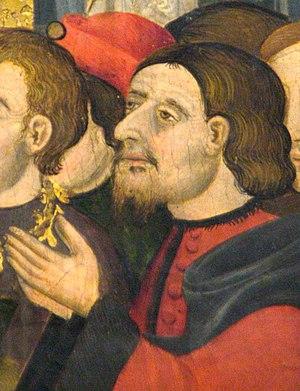
Pere Serra est un peintre catalan de l'art gothique qui s'est développé en Catalogne dans un style gothique international influencé par la peinture siennoise introduite par Ferrer Bassa. Il est actif à Barcelone entre 1357 et 1405/1408.